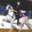
Label: horse